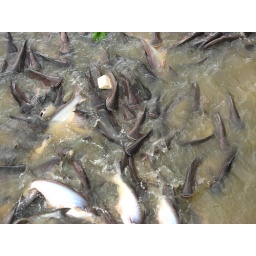
fish munching on bread in the river